Battalion Wars

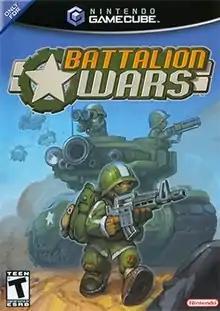
North American cover art

Battalion Wars, released as in Japan, is a 2005 real-time tactics game developed by Kuju London and published by Nintendo for the GameCube. The player controls a vast array of units ranging from infantry, armoured divisions and aircraft, completing missions through a mixture of unit management and strategic planning. In the game's story, the player operates as a commander of a battalion, who initially take part in a conflict between two nations that culminates in an eventual alliance between them, in response to a surprise attack by a third nation.